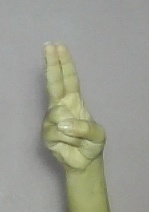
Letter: taa